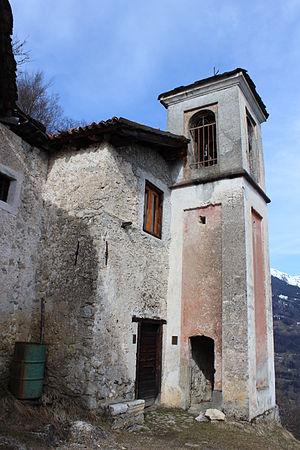
Église San Gervasio e Protasio à Bagoino.
Bagolino est une commune italienne d'environ 3 900 habitants, située dans la province de Brescia, dans la région Lombardie, dans le nord de l'Italie. Ses habitants sont appelés les bagolinesi ou bagossi.